Gharm

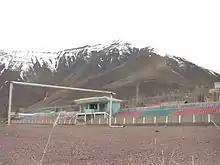
Gharm Stadium in the south of the town.

During the Civil War in Tajikistan from 1992 to 1997, Gharm was a hotbed for the opposition force, and the town was controlled by the opposition during the later part of the civil war in Tajikistan. In October 2010, the Tajik Interior Ministry asserted it had killed three militants on the outskirts of Gharm amid an alleged rise in Islamic militancy in the region.